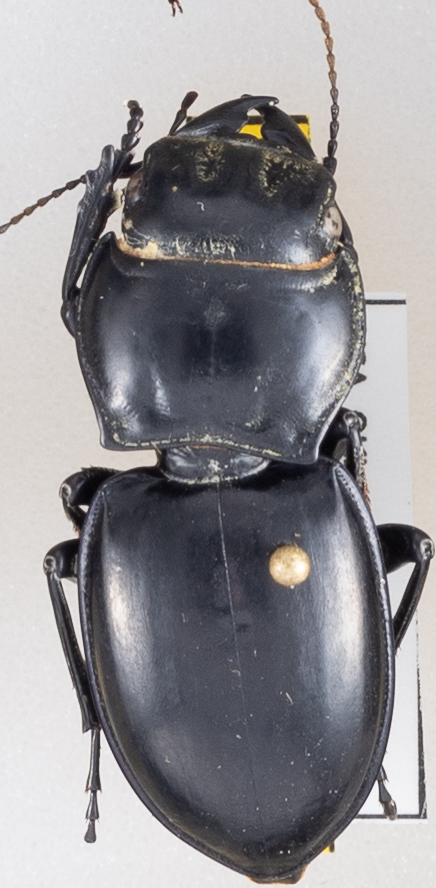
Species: Pasimachus californicus
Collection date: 2021-09-08
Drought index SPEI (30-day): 0.574
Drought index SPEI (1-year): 0.51
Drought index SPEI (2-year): -0.226